Needle ice

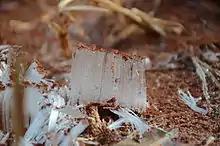
Needle Ice forming in a pile of red clay soil

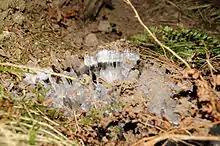
Needle ice pushing up soil particles

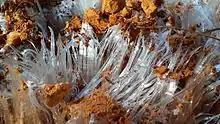
Needle ice is formed of distinct, unconsolidated strands

Needle ice is a needle-shaped column of ice formed by groundwater. Needle ice forms when the temperature of the soil is above and the surface temperature of the air is below . Liquid water underground rises to the surface by capillary action, and then freezes and contributes to a growing needle-like ice column. The process usually occurs at night when the air temperature reaches its minimum.